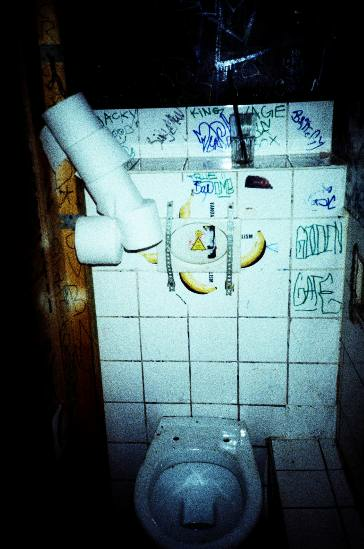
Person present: No